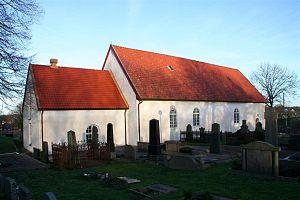
Björlanda est une localité de Suède située dans la commune de Göteborg du comté de Västra Götaland. Elle couvre une superficie de 0,89 km². En 2010, elle compte 608 habitants.